Eurovision Song Contest 2010

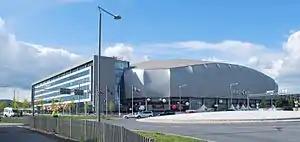
Telenor Arena, Oslo – host venue of the 2010 contest.

At a press conference in Oslo on 27 May 2009, it was announced that the show was to be held in the Oslo metropolitan area. NRK argued that Oslo was the only city with the required capacity, venues, and infrastructure to hold the show. On 3 July 2009, it was decided that the venue would be the newly constructed Telenor Arena, in the municipality of Bærum neighbouring Oslo. The Oslo Spektrum (host venue in ) was ruled out to host the contest due to its smaller size and capacity, as was Vallhall Arena in Oslo and the Vikingskipet in Hamar. NRK had decided they wanted to take the contest back to the basics and after the contest in 2009, where LEDs were widely used, they used none. The 2010 was also produced on a considerably lower budget than the year before.